USS Trenton (1876)

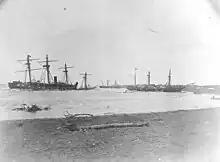
Wrecked ships in Apia Harbor, Upolu, Samoa, soon after the storm. The view looks about northward, with "Trenton" and the sunken "Vandalia" at left, the German corvette "Olga" beached in the center distance and beached in the right center. "Trenton"s starboard quarter gallery has been largely ripped away.

On 16 May 1887, she was placed in commission once again. On 25 July, she exited Hampton Roads and headed south for Brazil. En route, "Trenton" stopped at St. Vincent in the Windward Islands and entered Rio de Janeiro on 10 September for a fortnight visit. After touching at St. Thomas on the return voyage, she dropped anchor in New York harbor on 3 November.